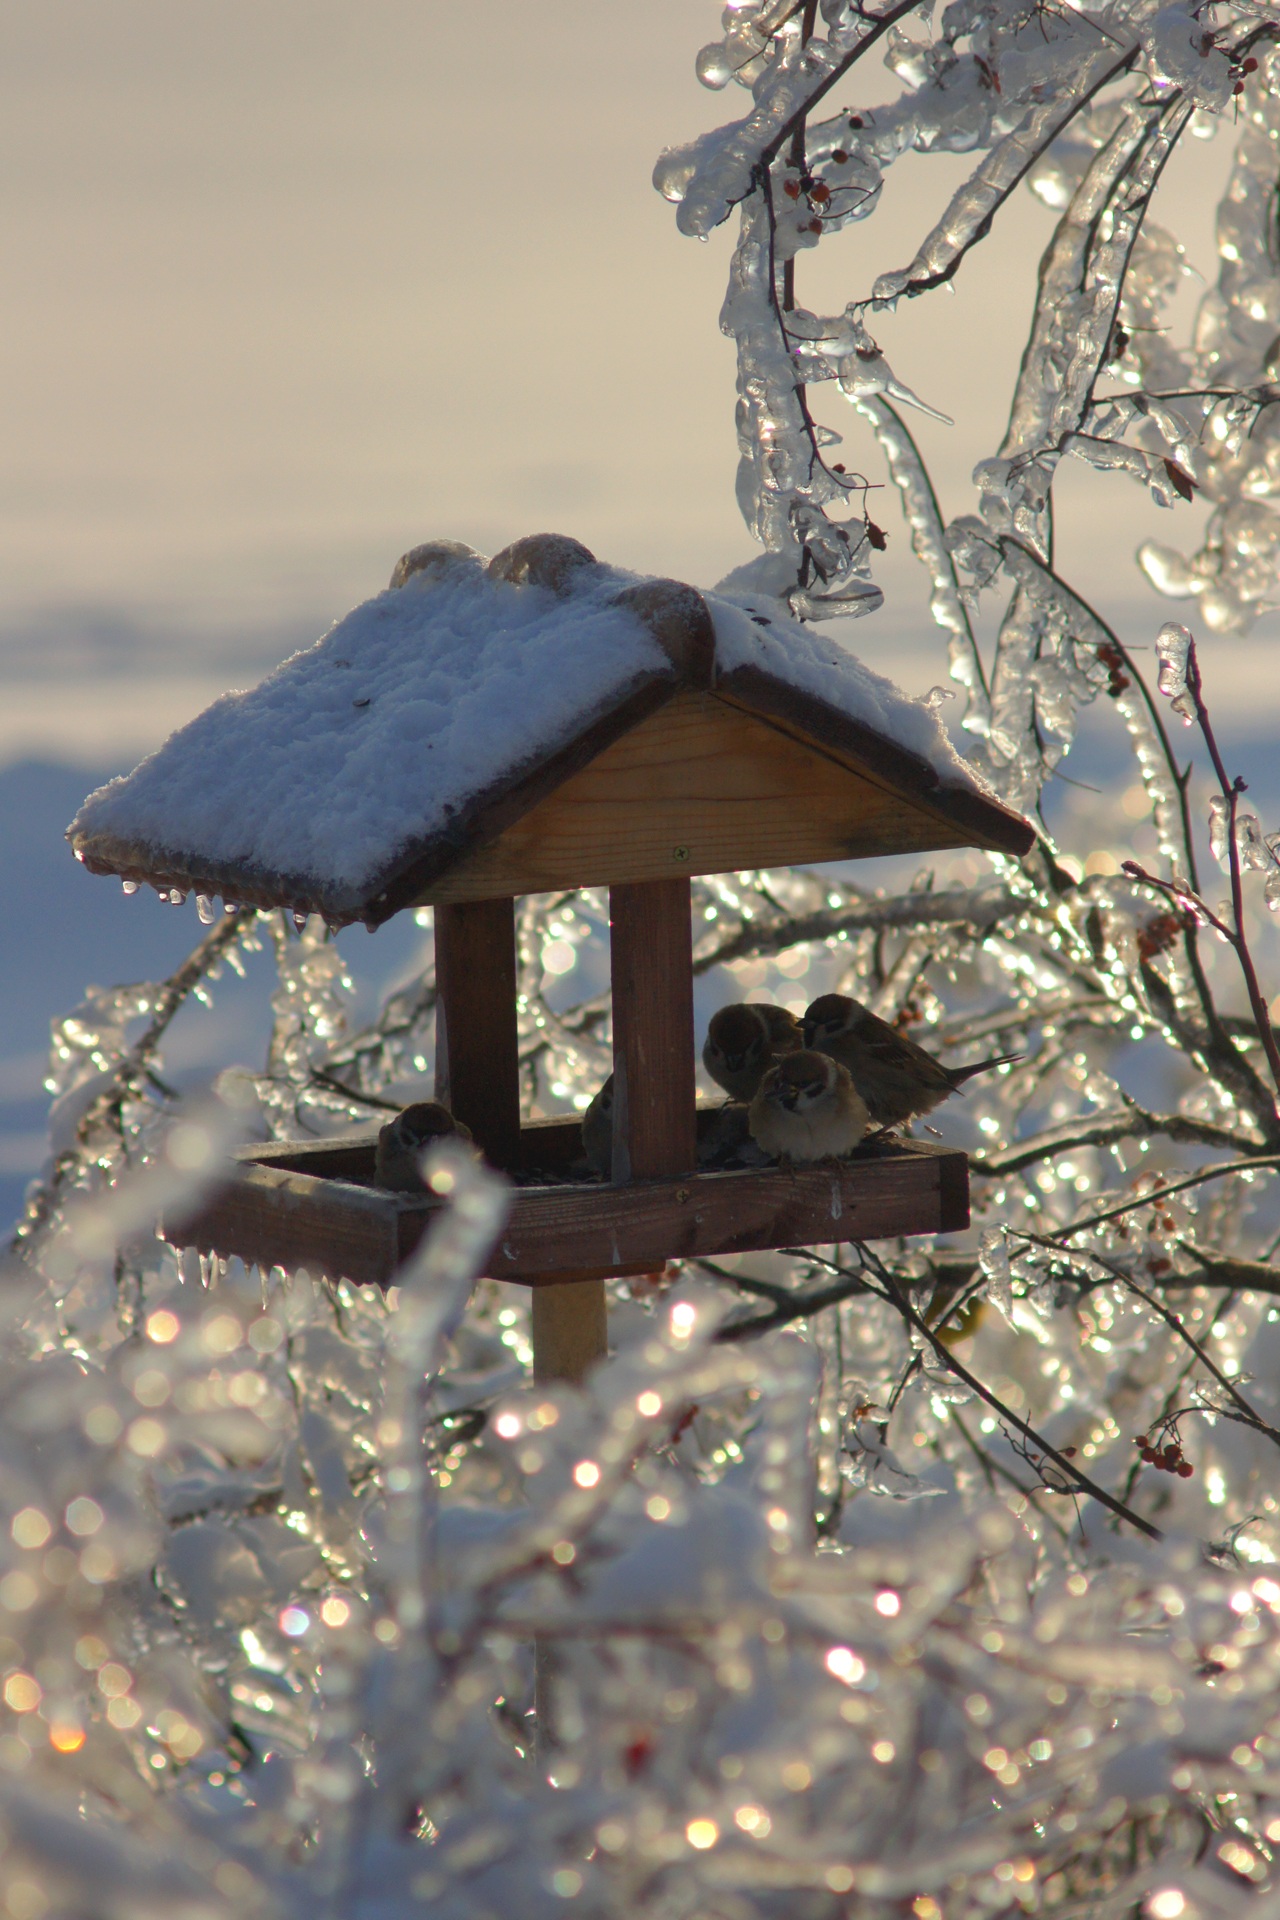
tree, branch, snow, winter, ice, weather, lighting, season, twig, feeder, bird feeder